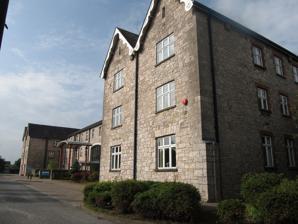
Building: Armagh Community Hospital
Country: United Kingdom
Year built: 1841
Hospital in Armagh, Northern Ireland Armagh Community Hospital Southern Health and Social Care Trust Armagh Community Hospital Location in Northern Ireland Geography Location Tower Hill, Armagh , Northern Ireland Coordinates 54°21′03″N 6°38′35″W / 54.3508°N 6.6431°W / 54.3508; -6.6431 Organisation Care system Health and Social Care in Northern Ireland Type Community History Opened 1841 The Armagh Community Hospital is a health facility at Tower Hill, Armagh , Northern Ireland . It is managed by the Southern Health and Social Care Trust . The Armagh Workhouse was once the largest such facility in Ulster . History The facility has its origins in the Armagh Union Workhouse which was designed by George Wilkinson and was completed in December 1841. After joining the National Health Service as Tower Hill Hospital in 1948, it evolved to become Armagh Community Hospital. The old workhouse infirmary, known as Riverside House, which became the headquarters of the headquarters of the local health and social services board in the 1990s, was marketed for sale in May 2016. References